Cyclin-dependent kinase 5

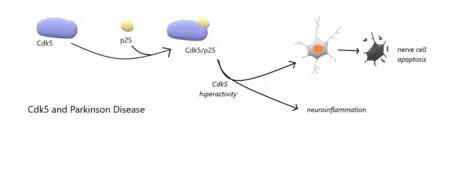
Cdk5 forms a complex with p25, which results in nerve cells apoptosis and neuroinflammation.

Cdk5 is involved in invasive cancers, apparently by reducing the activity of the actin regulatory protein caldesmon.